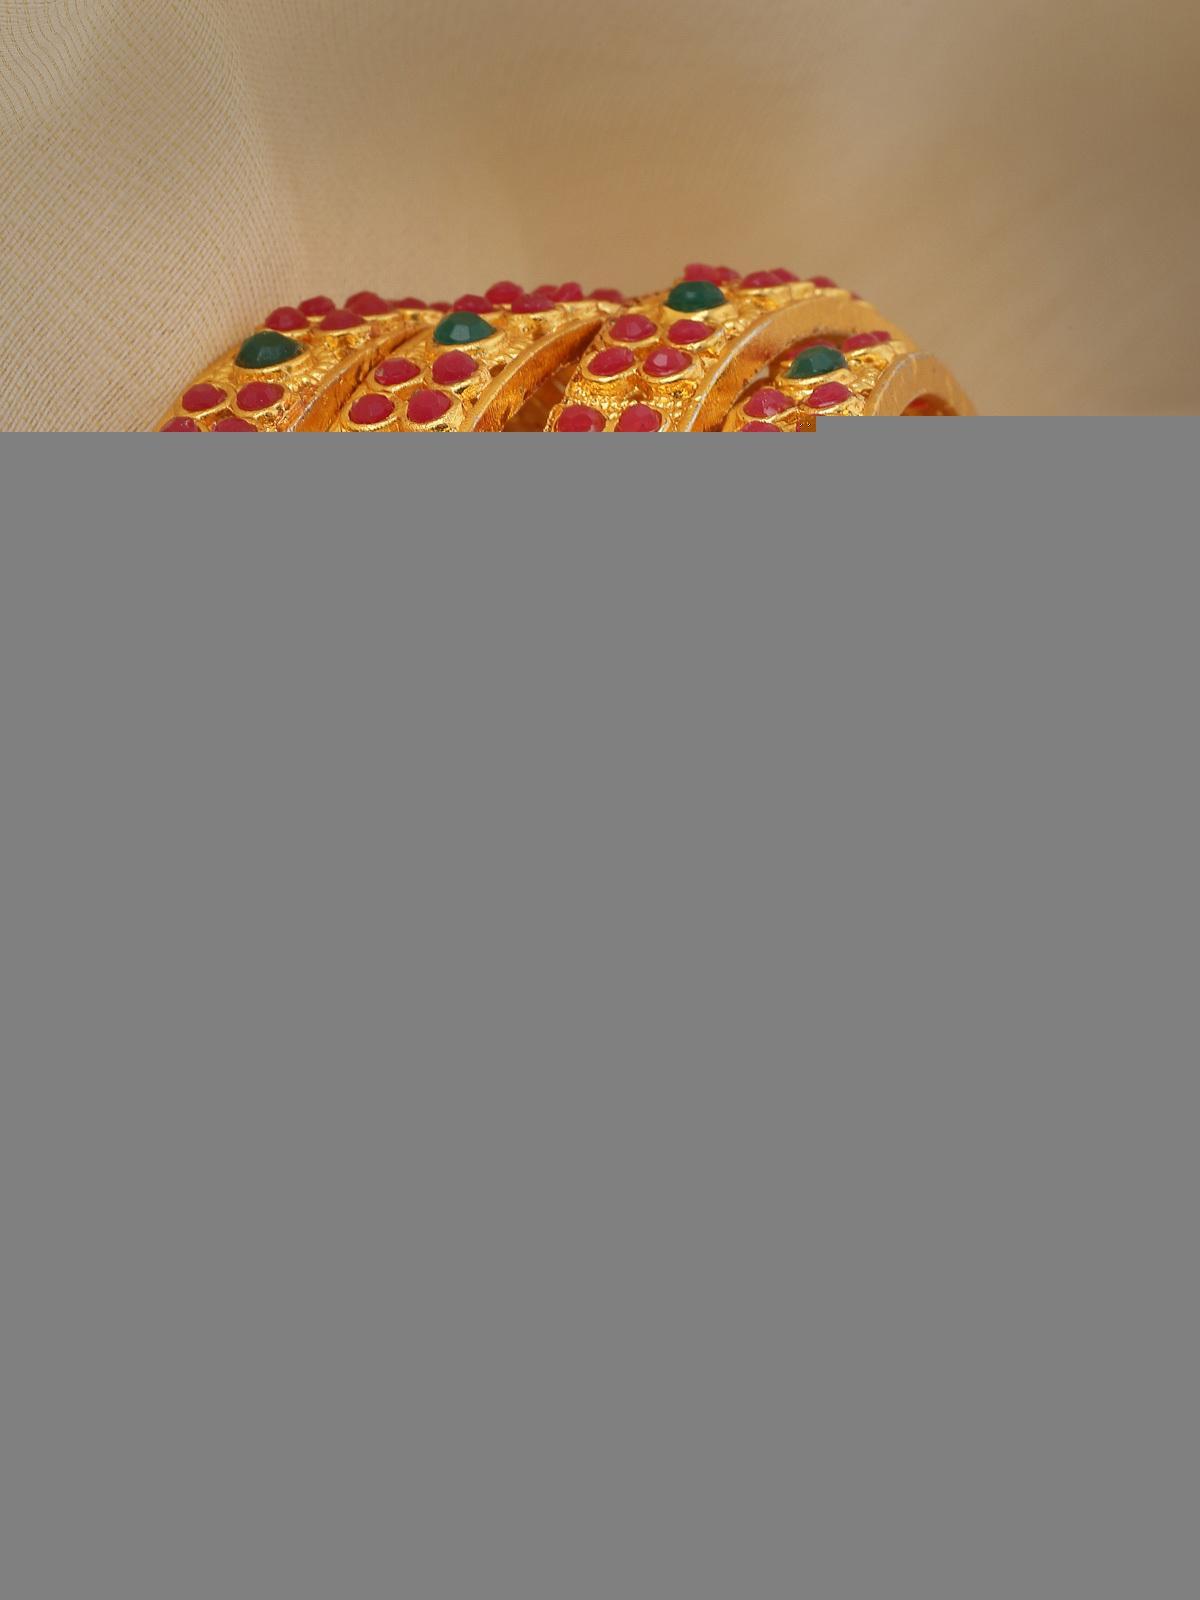
Sukkhi Universal Trendy Gold Plated Red And Green Bracelet Bangle Set Jewellery for Women & Girls|Set of 4 Latest Design|Birthday Anniversary Gift for Women|B105934_2.8
Type: Bracelets & Bangles
Brand: Sukkhi
Price: Rs. 399
 Stay on trend with the Sukkhi Universal Trendy Gold Plated Bracelet Bangle Set for Women & Girls. This set of four showcases a chic blend of red and green hues, featuring the latest design trends. The gold-plated finish adds an opulent touch to any ensemble. Sized at 2.4, 2.6 and 2.8, these bracelets make for a perfect birthday or anniversary gift, celebrating contemporary style and timeless beauty for the special women in your life with a set that's both trendy and versatile.Disclaimer:There may be slight variation in shade and colour due to photographic effects and monitor settings
Included: 4 Bangles